Doriones Saddle

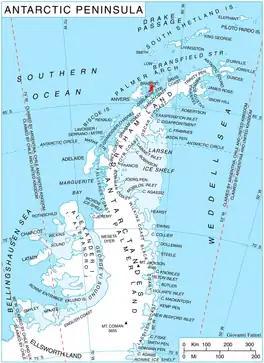
Location of Brabant Island in the Antarctic Peninsula region.

Doriones Saddle (‘Sedlovina Doriones’ \se-dlo-vi-'na do-ri-'o-nes\) is the ice-covered saddle of elevation on Brabant Island in the Palmer Archipelago, Antarctica, connecting Avroleva Heights on the east to Taran Plateau in Stribog Mountains on the west. It is part of the glacial divide between Laënnec Glacier to the north and Svetovrachene Glacier to the south.